Willis Kienholz

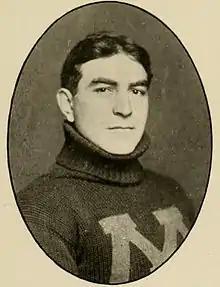
Kienholz pictured in Minnesota attire.

In 1902, Kienholz was an assistant football coach as his alma mater, Minnesota, working under head coach Henry L. Williams. During that season, he was also slated at the head coach at Lombard College in Galesburg, Illinois. The next year he was again the head football coach at Lombard, leading his team to a championship of Illinois colleges.